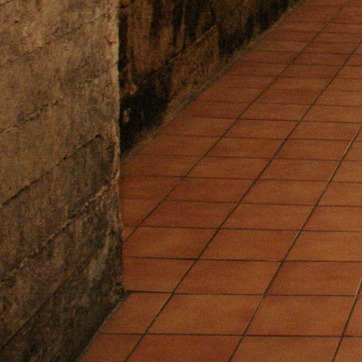
Material: tile